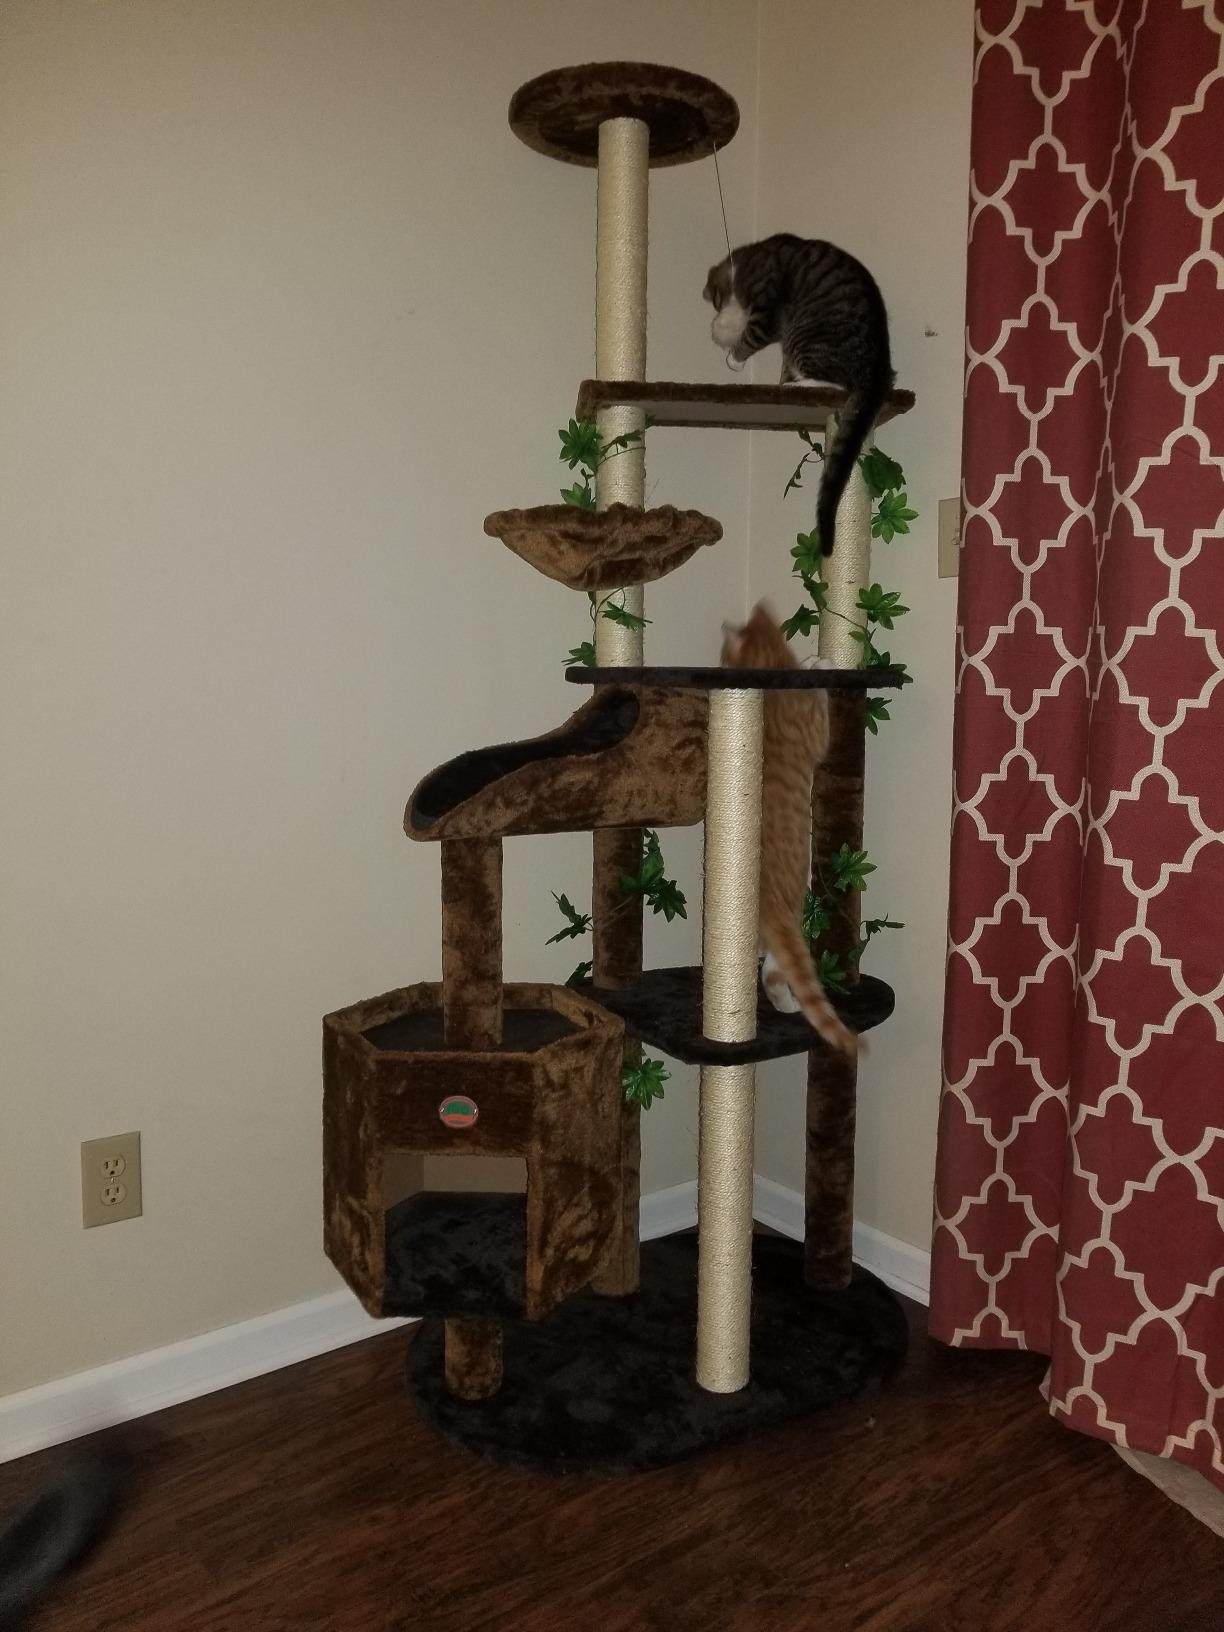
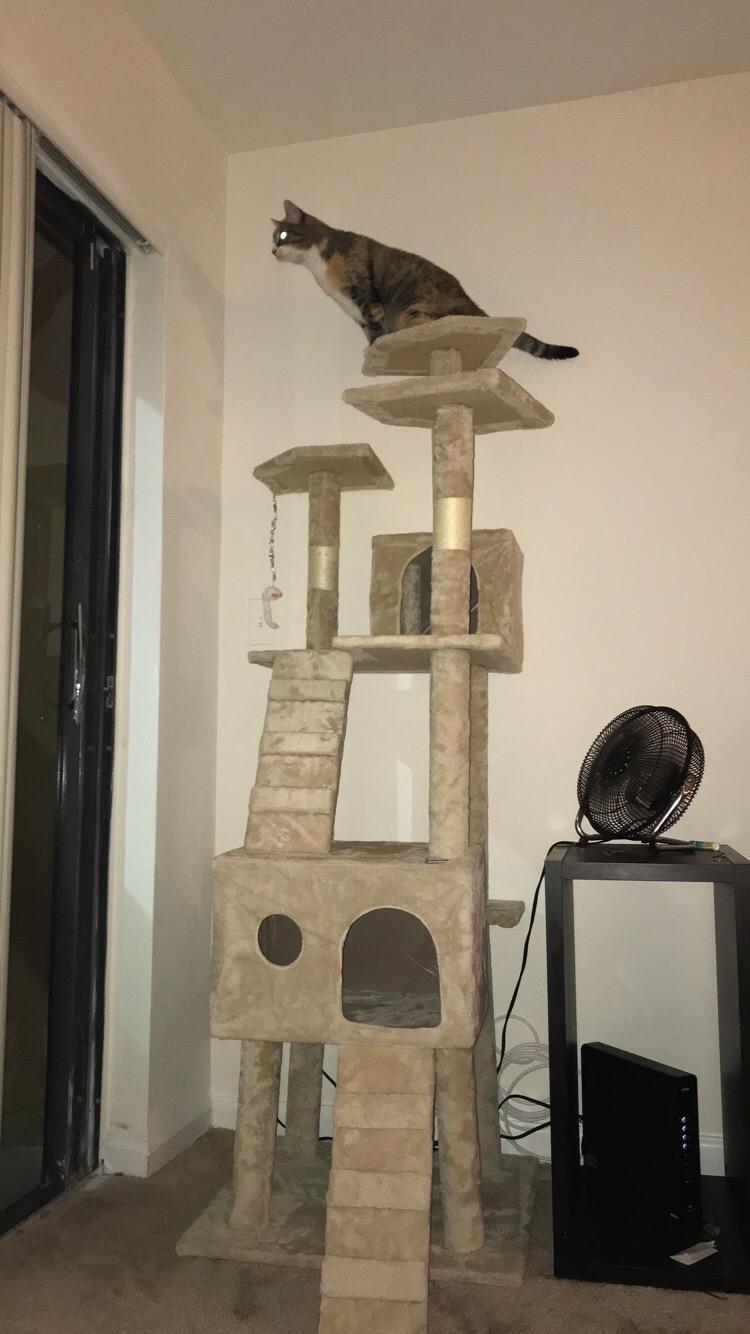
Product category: items_cat tree
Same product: no